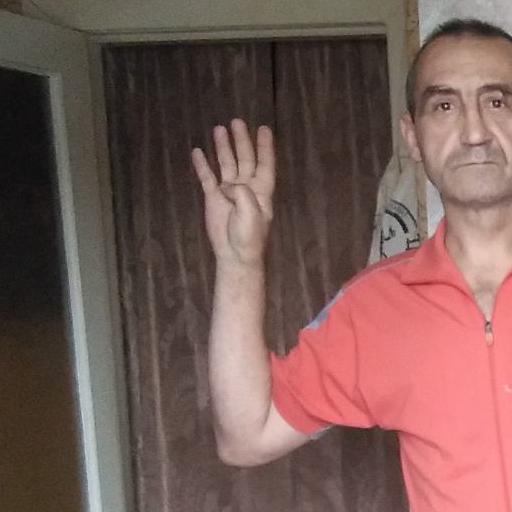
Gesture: four